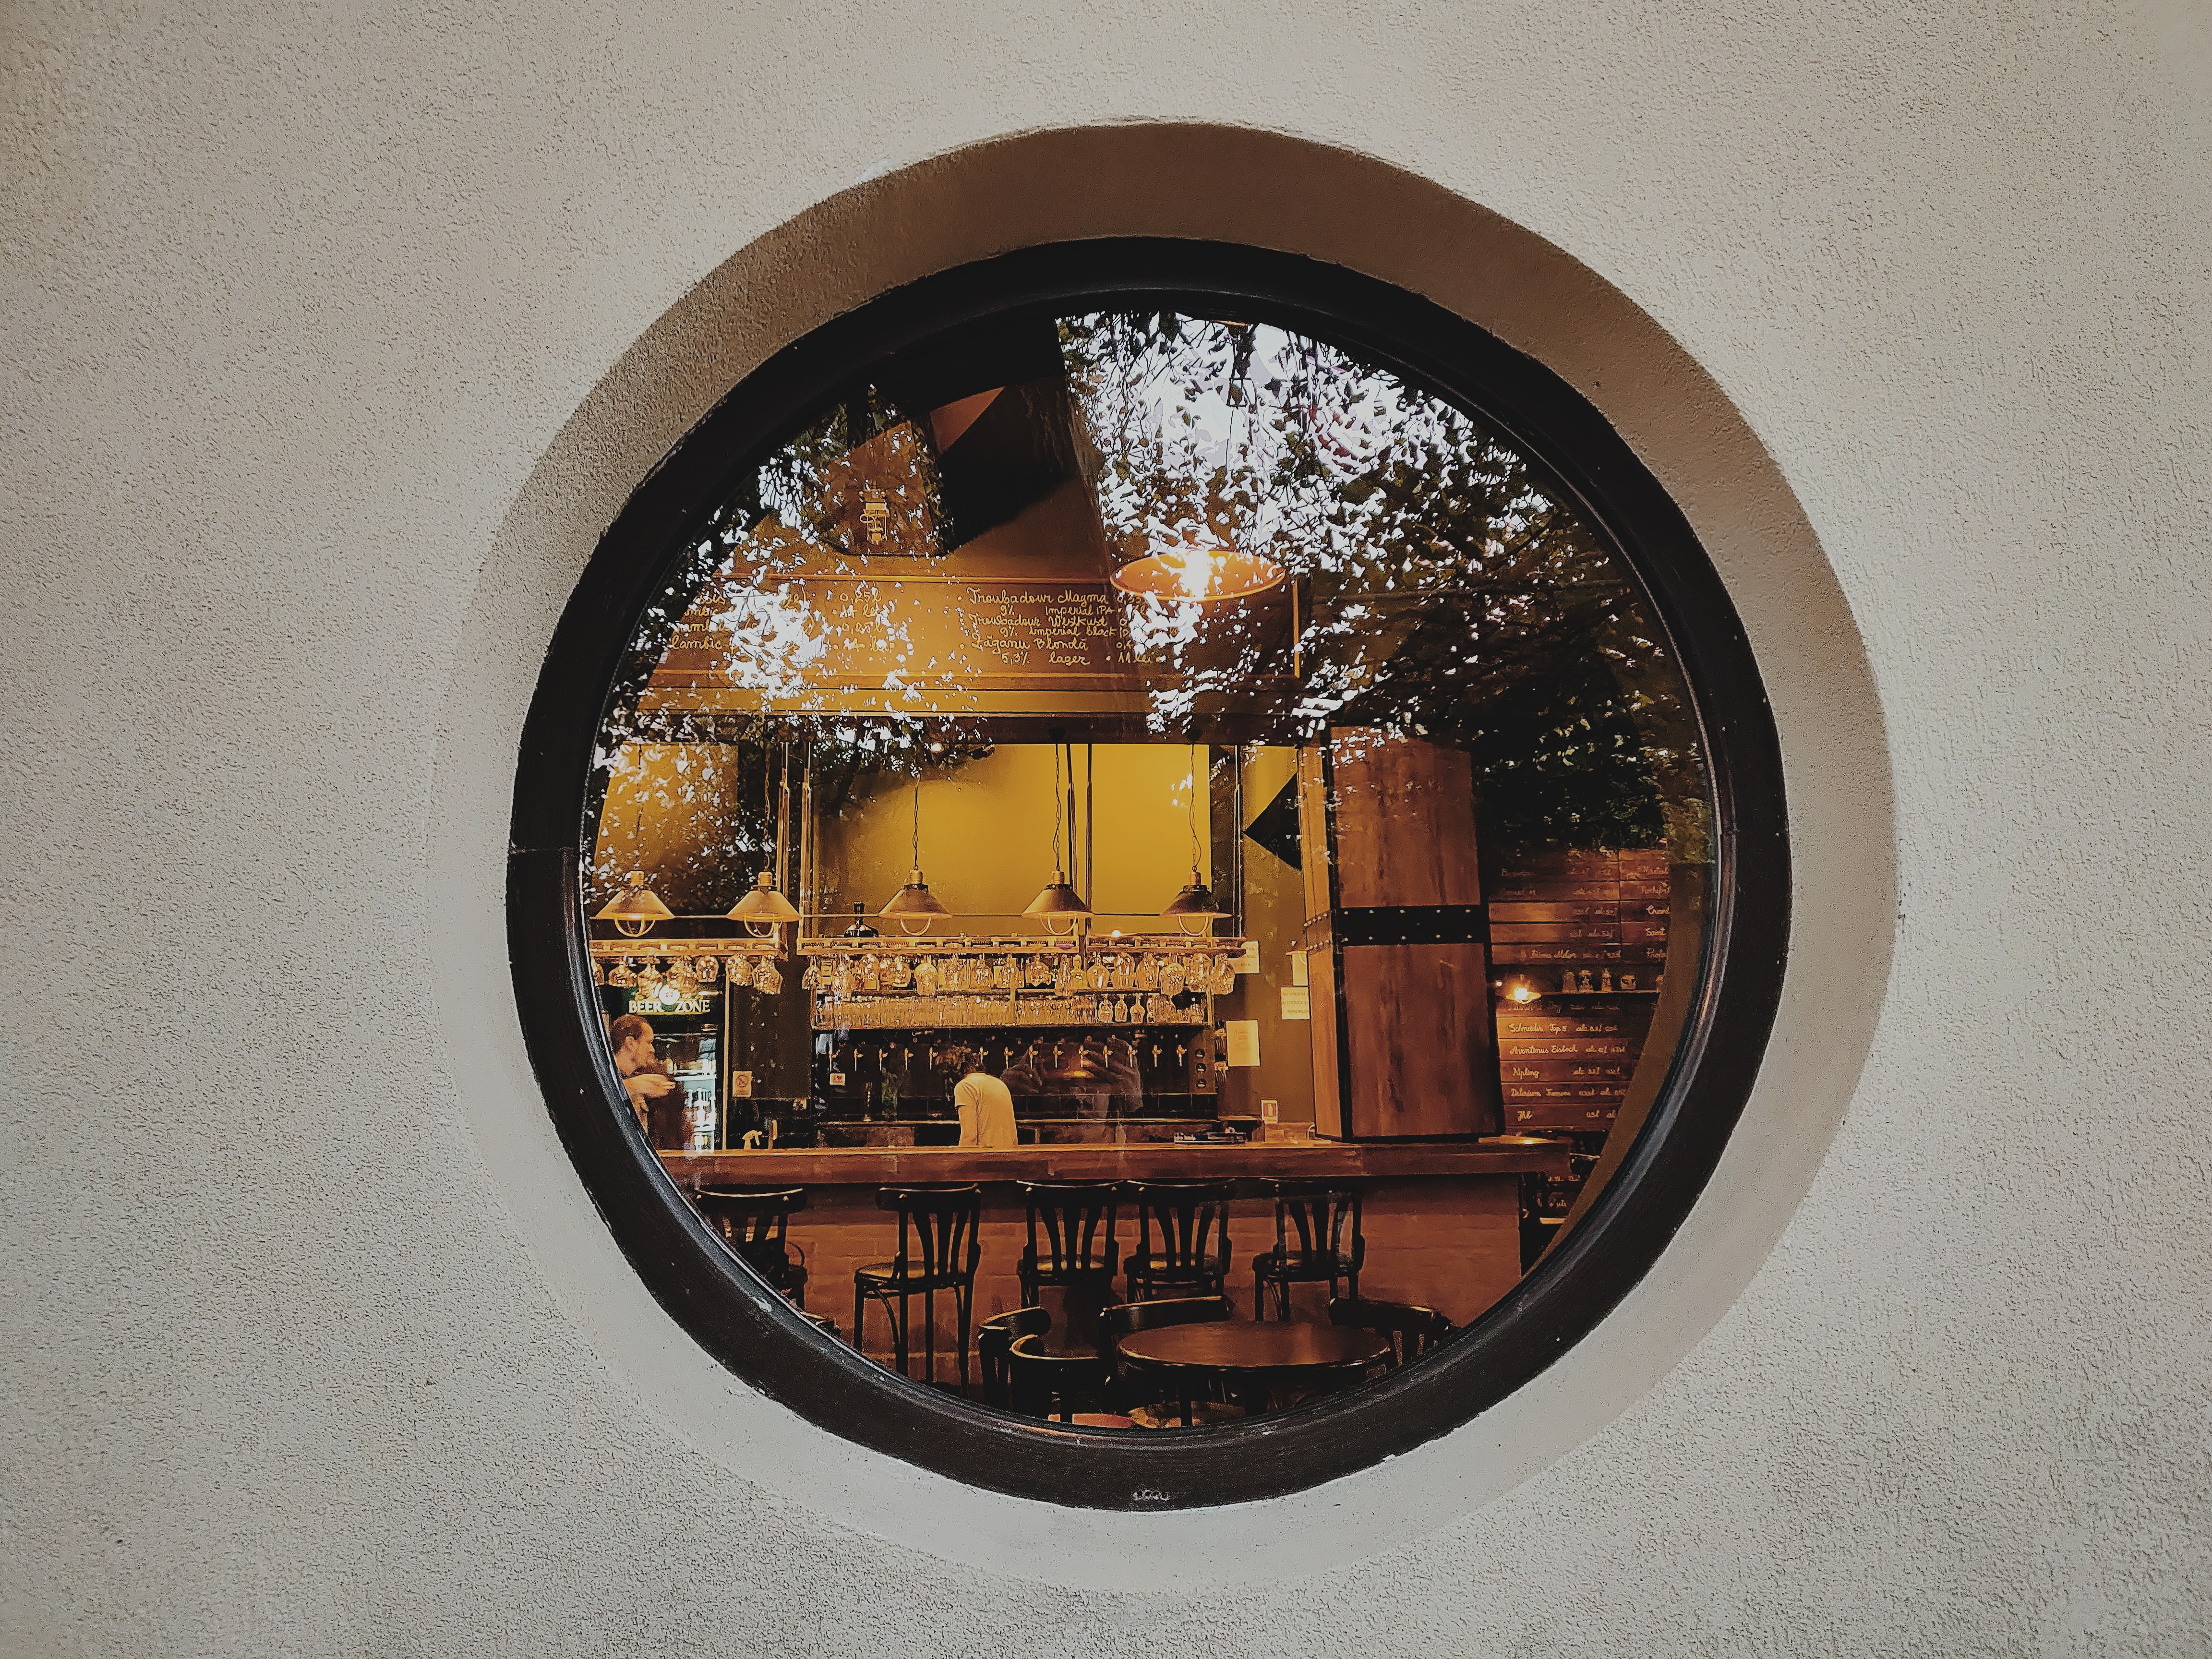
circle